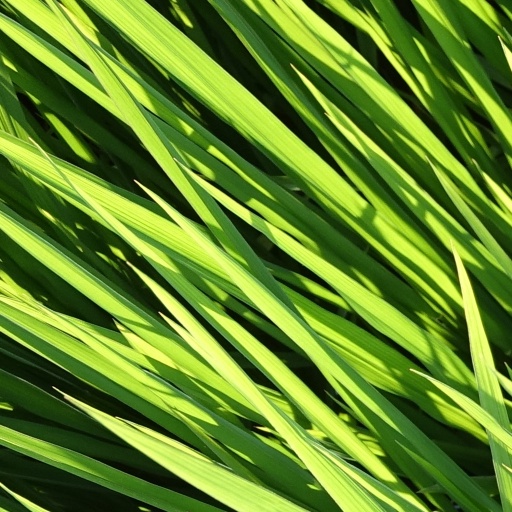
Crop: rice